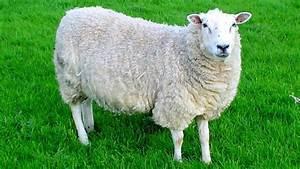
sheep